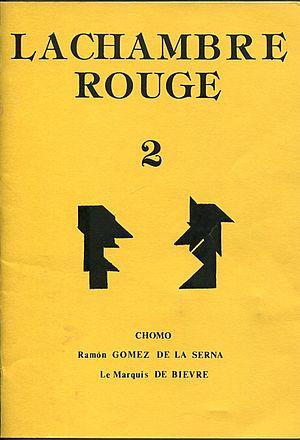
Couverture de La Chambre Rouge, numéro 2, 1983 (Editeur
Bruno Montpied est un écrivain, peintre, cinéaste, chercheur et médiateur de l’art brut et des arts spontanés, né en 1954 à Boulogne-Billancourt.